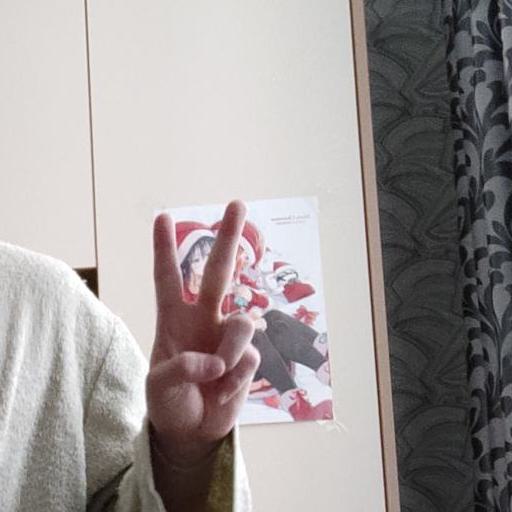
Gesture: peace